C/1973 E1 (Kohoutek)

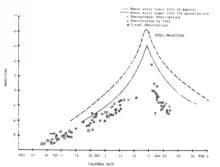
Graph plotting both Kohoutek's brightness and predictions based on prior comets

Although the most bullish predictions caught the attention of the press and the general public, some astronomerslike S. W. Milbourn and Whipplewere more uncertain and held that such predictions were optimistic. Regardless of its luminosity, the comet would be too close to the Sun to be seen by ground observers at its brightest. British Astronomical Association (BAA) circular 548, published on 25 July 1973, provided an alternative prediction of magnitude −3 for Kohoutek's peak brightness. Higher-end projections of Kohoutek's peak brightness remained as high as magnitude −10 into August 1973. An article in "Nature" published in the final week of September 1973 suggested that Kohoutek's peak brightness could have a greater than 50% chance of being within two magnitudes of −4. The National Newsletter accompanying the "Journal of the Royal Astronomical Society of Canada" in October 1973 estimated that Kohoutek would remain visible to the naked eye for four months bracketing perihelion. Brightness predictions were revised downward following the comet's behavior as perihelion approached. On 11 October 1973, BAA circular 549 provided a revised estimate of magnitude −4 for Kohoutek's brightest apparent magnitude. While still bright, such a brightness would yield only around ten days of clear naked-eye visibility for observers in the Northern Hemisphere. Publicized predictions of the comet were scaled back in November 1973. Although Kohoutek brightened by a factor of nearly a million by perihelion, sufficiently "to be a fine object for experienced observers when seen under ideal conditions in clear skies away from city lights" according to Whipple, its peak magnitude of −3 fell short of the most publicized projections and proved mediocre to the public eye; however, the comet's ultimate brightness was close to the published lower-end predictions. Whipple later quipped that "if you want to have a safe gamble, bet on a horsenot a comet".